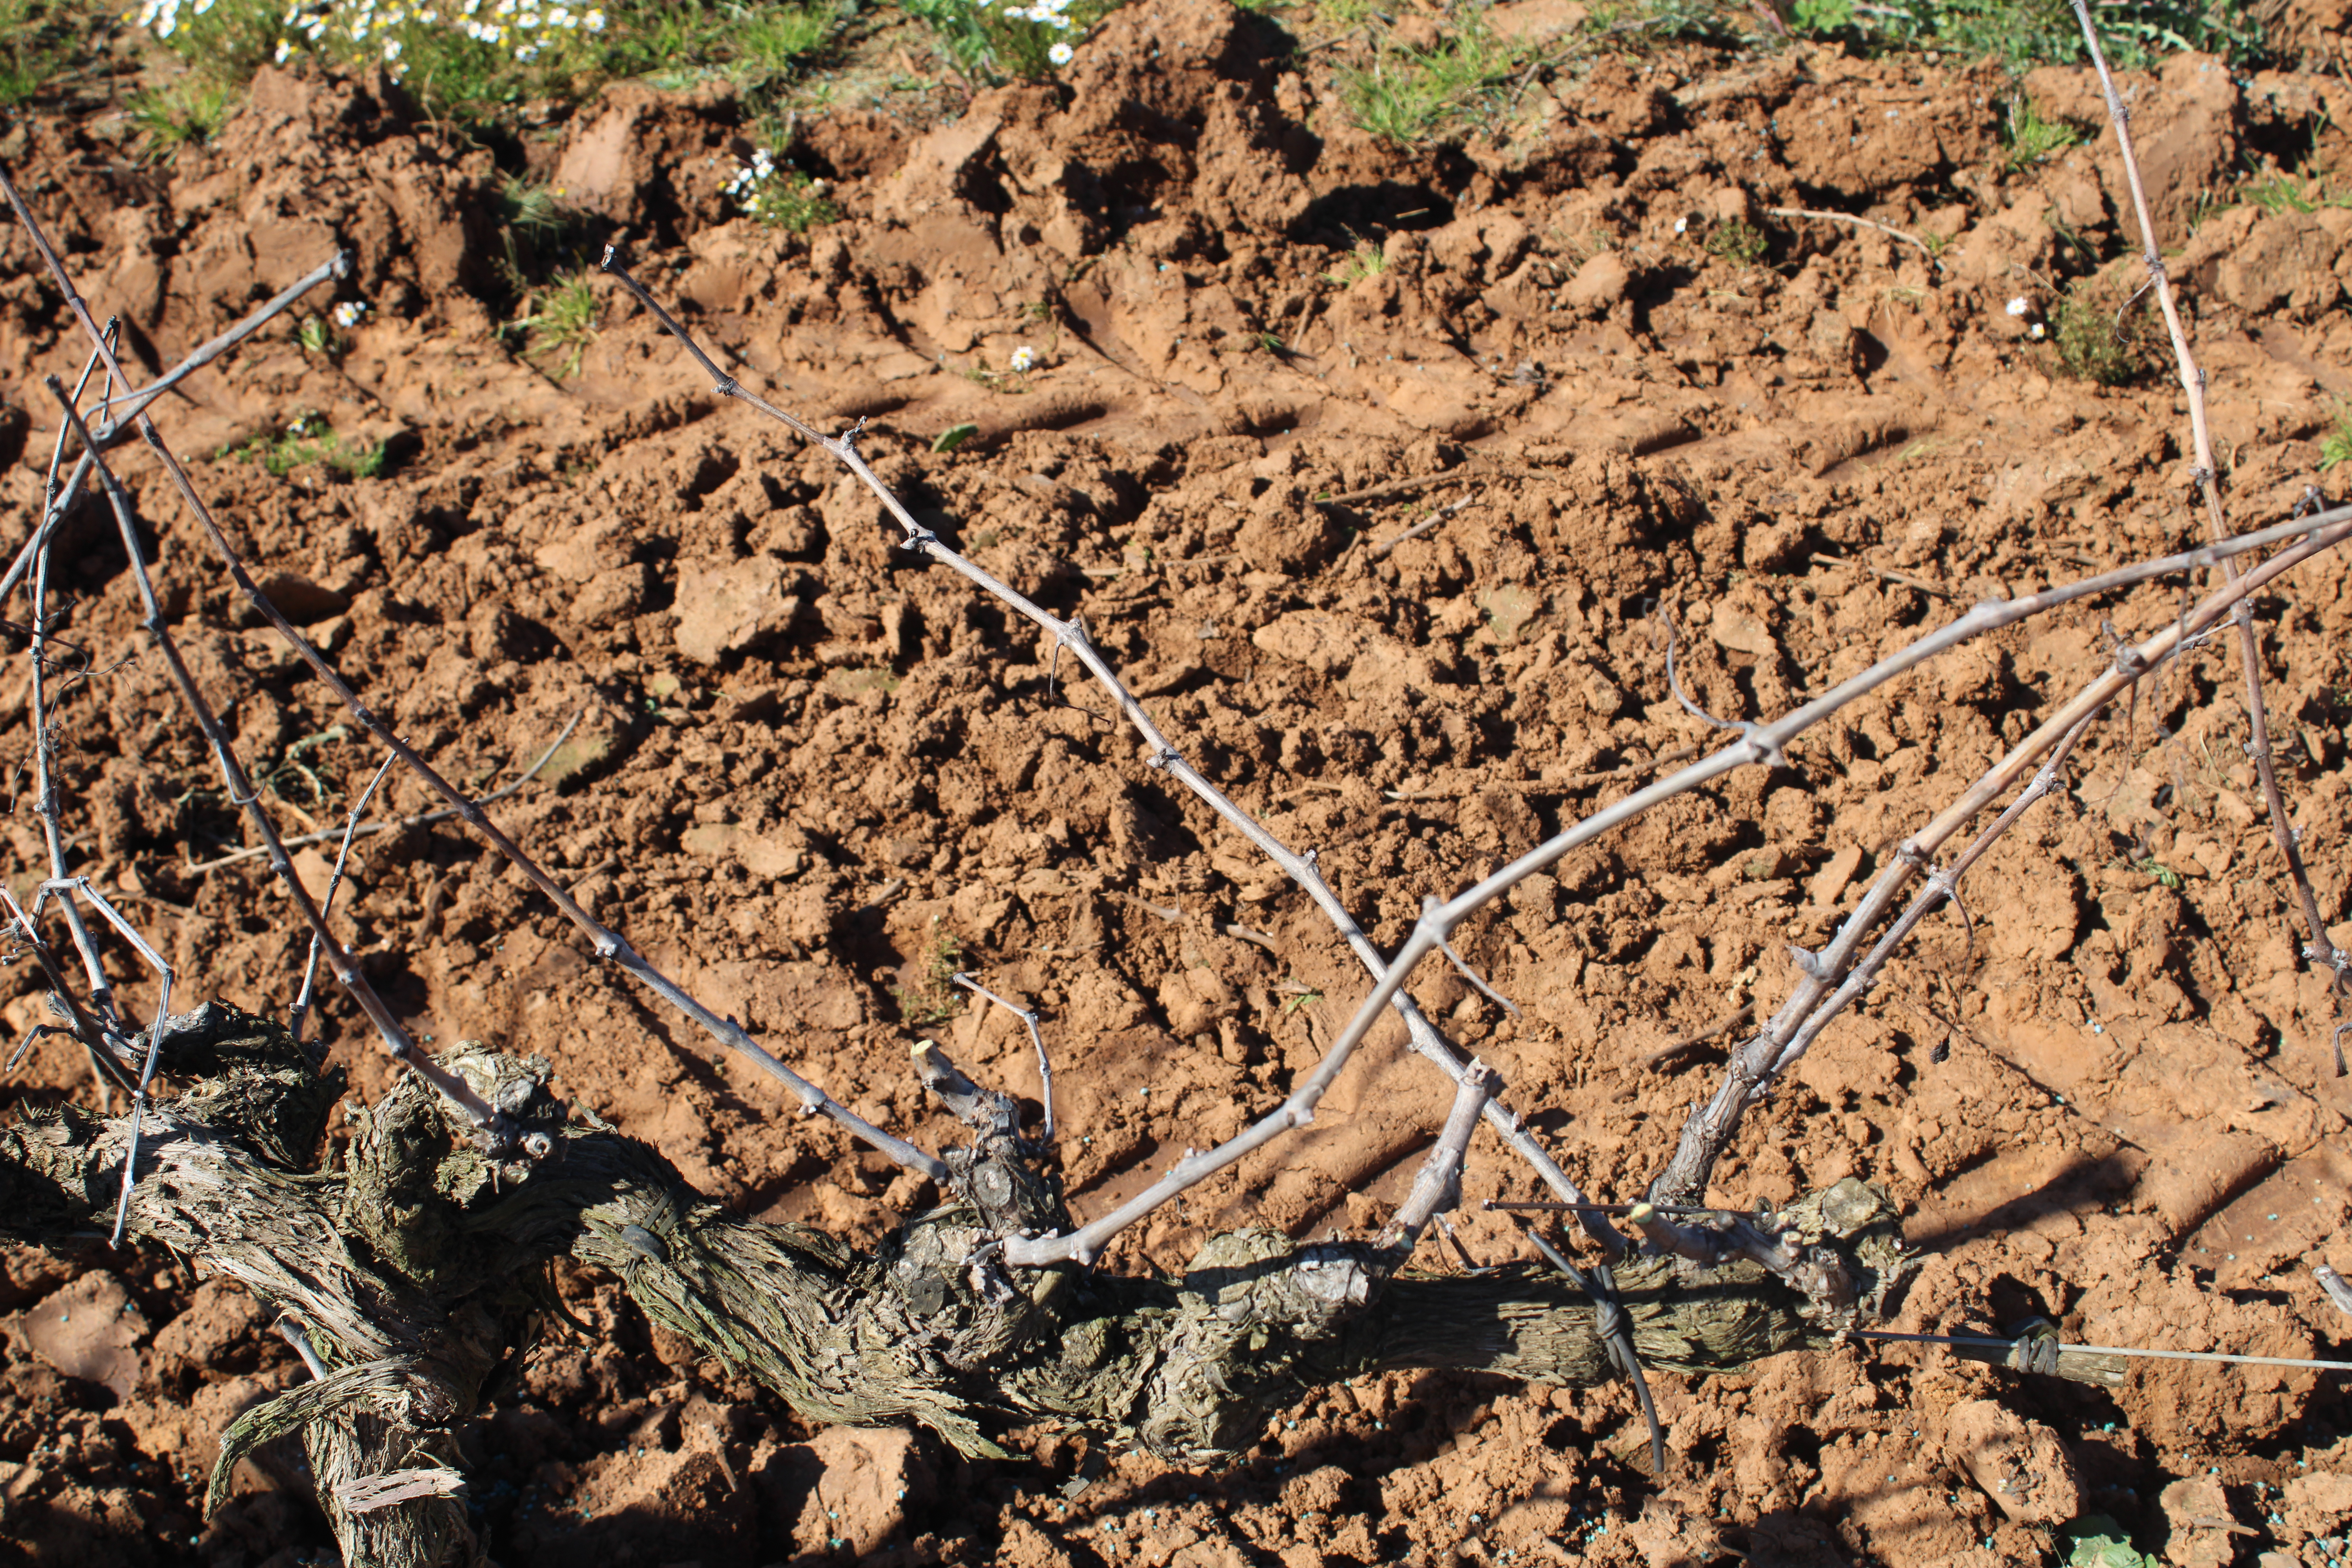
Unpruned shoots: 7
Pruned shoots: 4
Trunks: 2